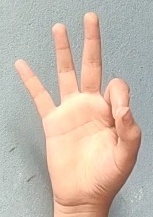
ASL sign: 9